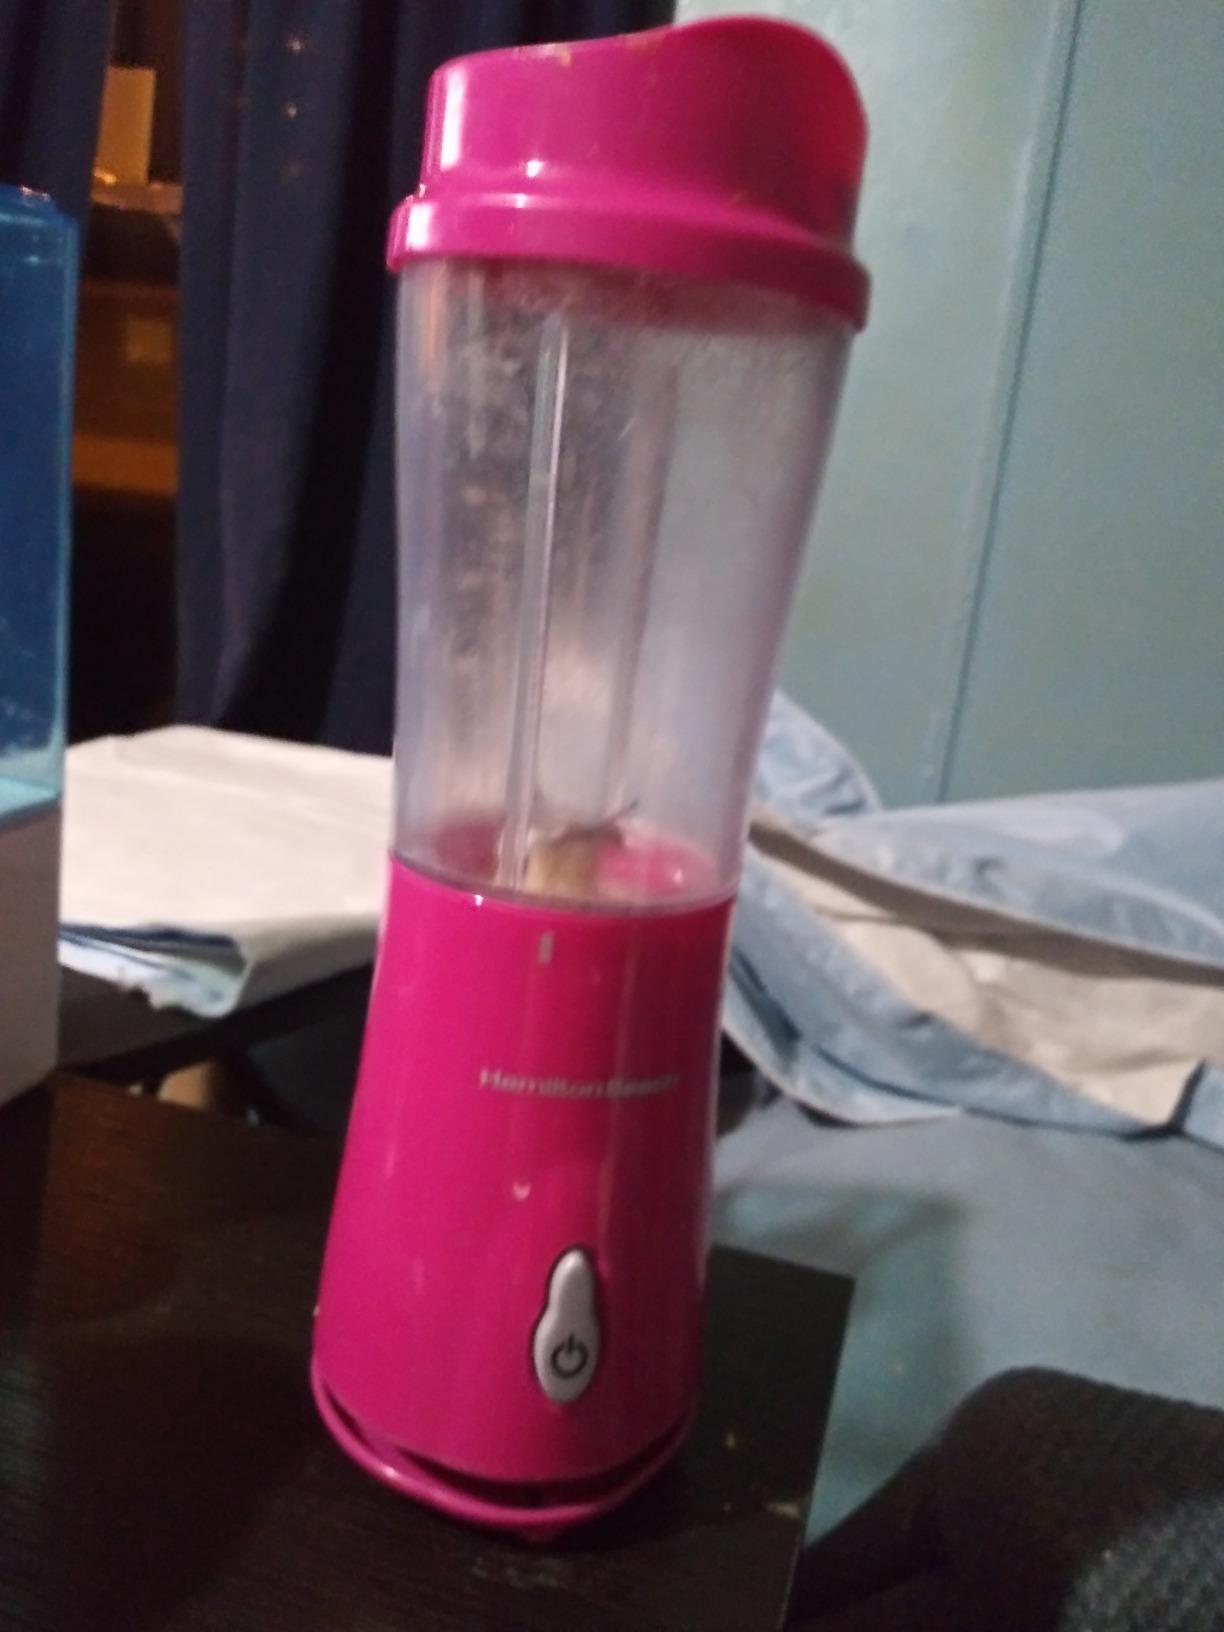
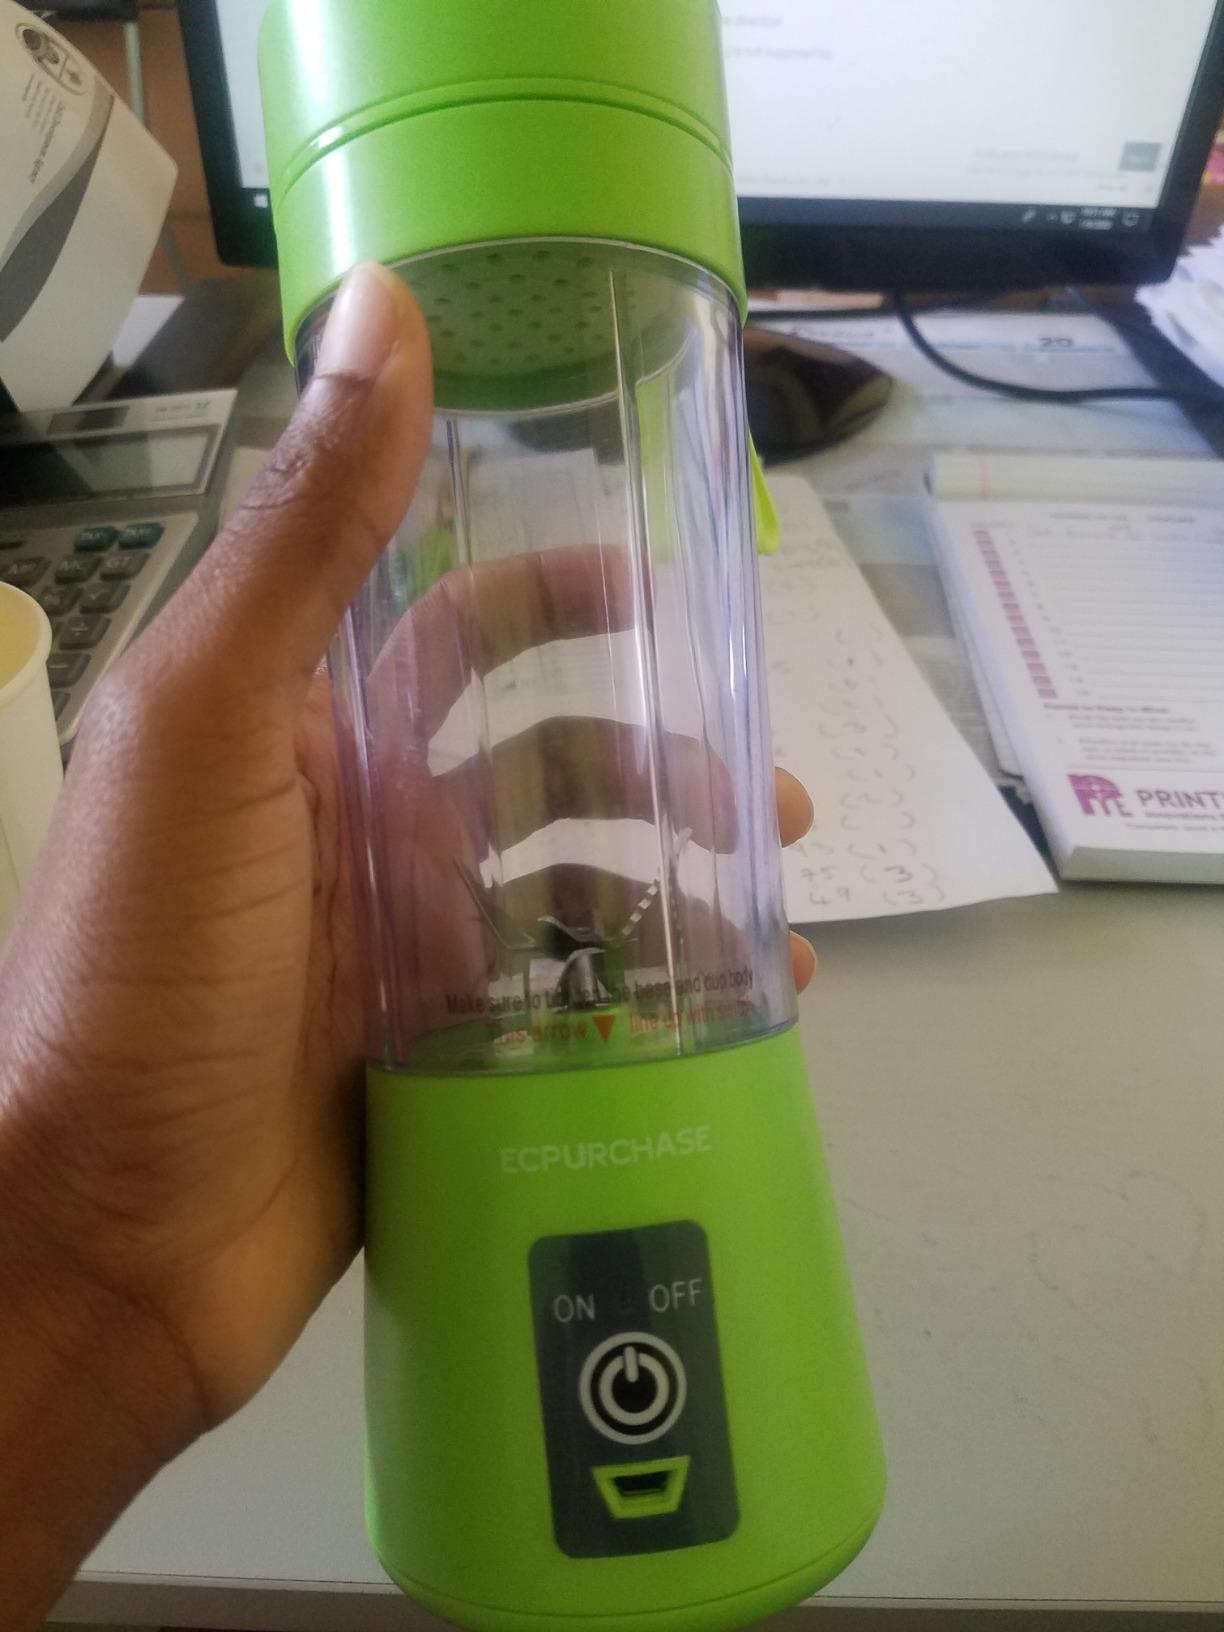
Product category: items_blender
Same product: no